Sri Perungaraiyadi Meenda Ayyanar Temple

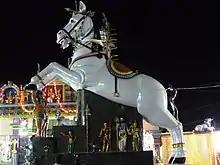
Kulamangalam Kuthirai (The Horse Idol)

The temples history is dated back to 18th century. The exact year in which the temple is constructed is not known. The temple is currently maintained by the Tamil Nadu State Government.